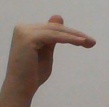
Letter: khaa